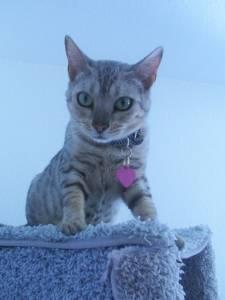
Bengal